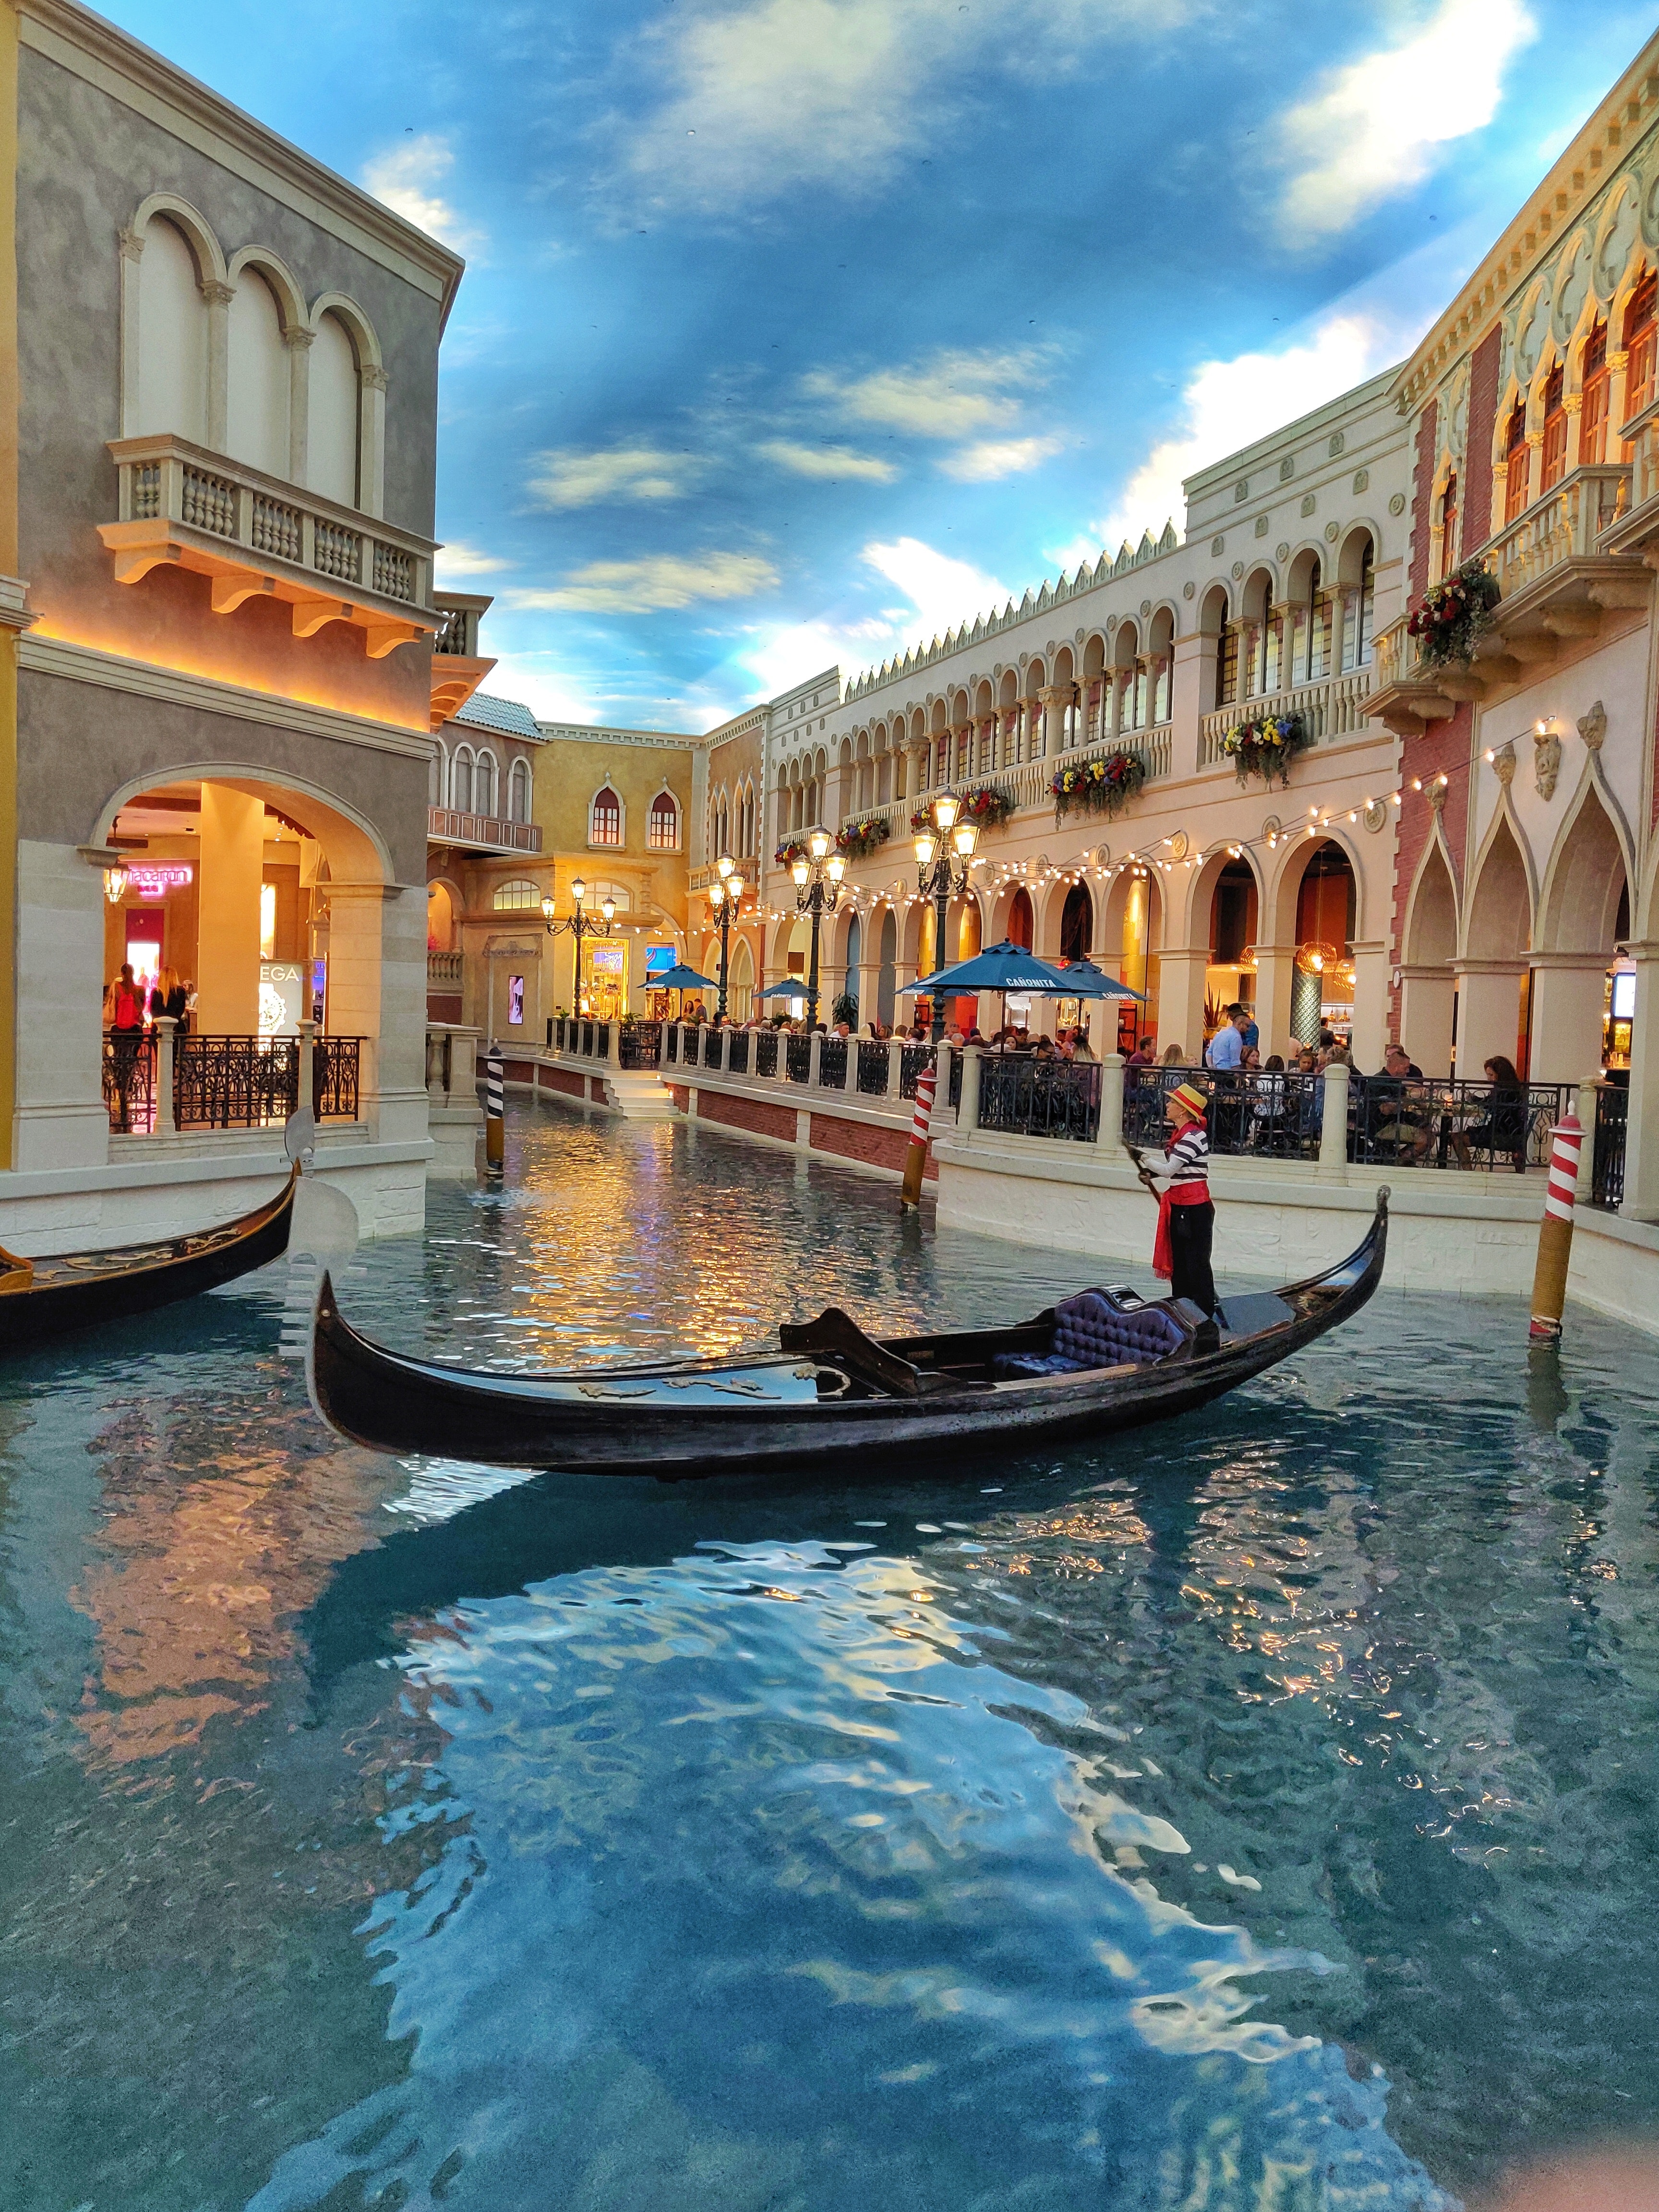
gondola, boat, waterway, reflection, vehicle, sky, town, canal, water, tourism, architecture, watercraft, building, city, vacation, boating, watercraft rowing, leisure, travel, recreation, channel, town square, tourist attraction, basilica